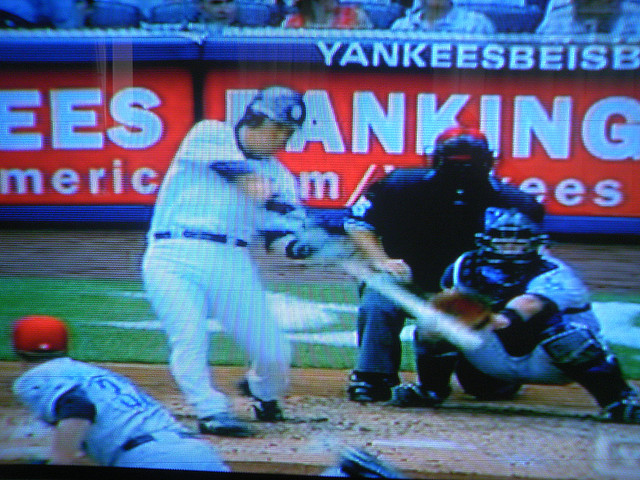
người đàn ông áo trắng đang chơi bóng chày trên sân